Nana Astar Deviluke

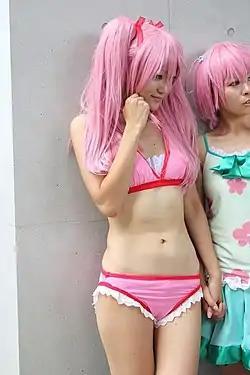
A cosplayer dressed as Nana ("center"), next to another cosplayer dressed as Momo ("right").

Ever since her introduction, the character of Nana has become a popular subject of cosplay, causing a trend in Japan where female fan readers of the "To Love Ru" series attempt to replicate her iconic look.